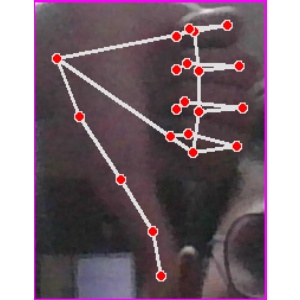
अक्षर: फ